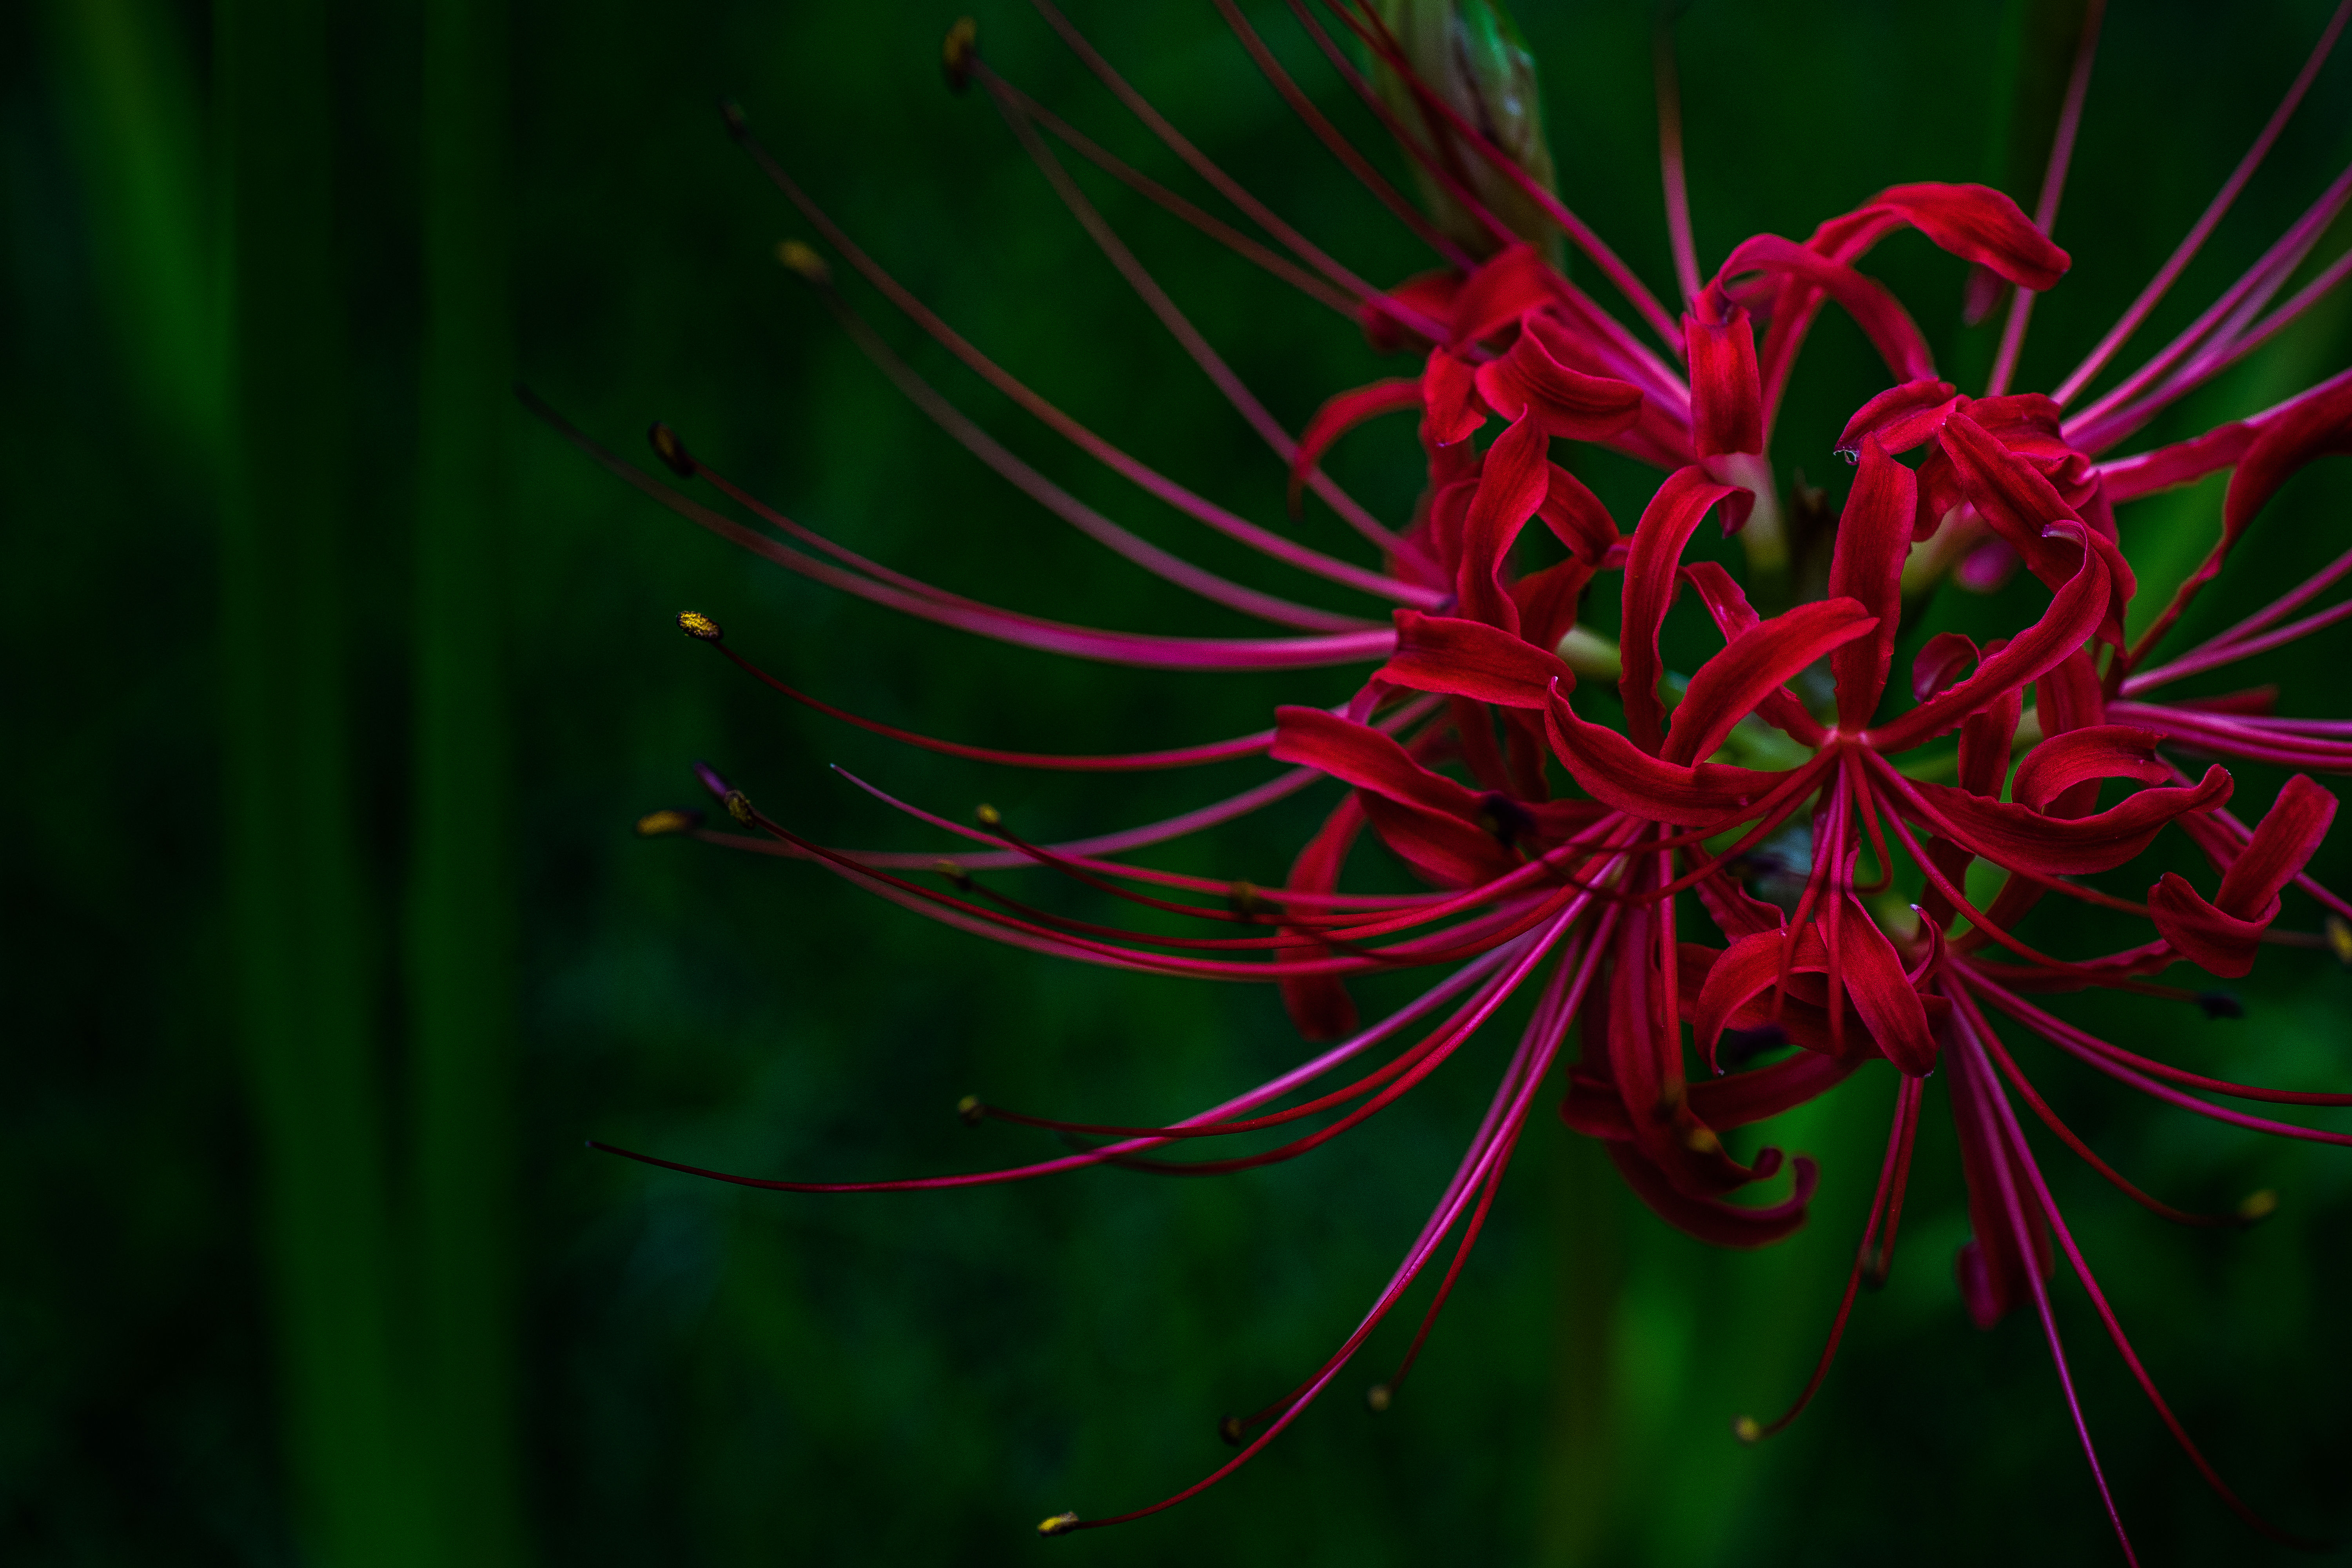
nature, branch, plant, photography, leaf, flower, green, red, botany, japan, flora, close up, cool image, yokohama, ant, i, redspiderlily, ilce7m2, tamron90mmf28macro, flowercloseup, lycorisradiata, saihotemple, macro photography, flowering plant, plant stem, land plant, thorns spines and prickles